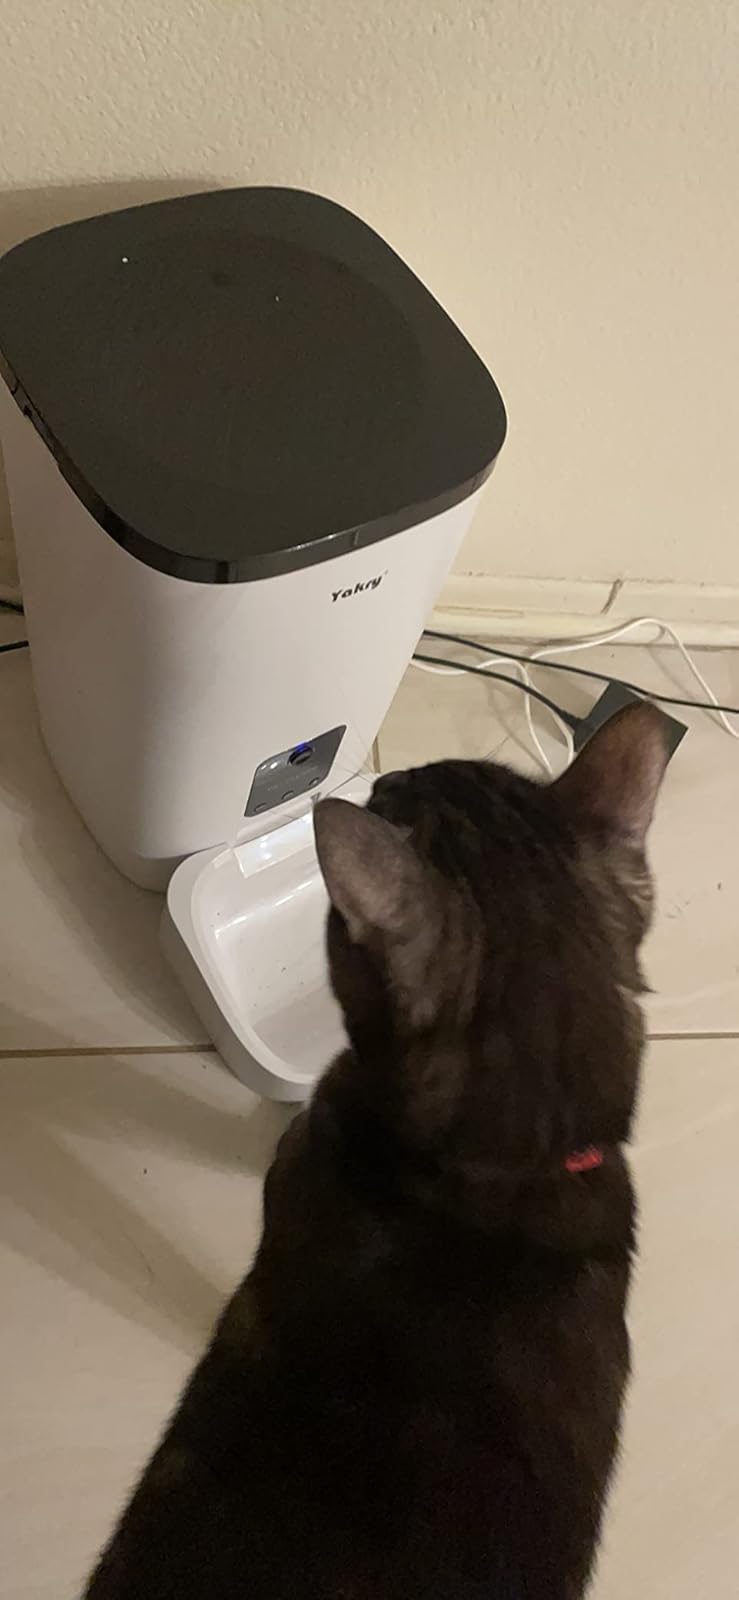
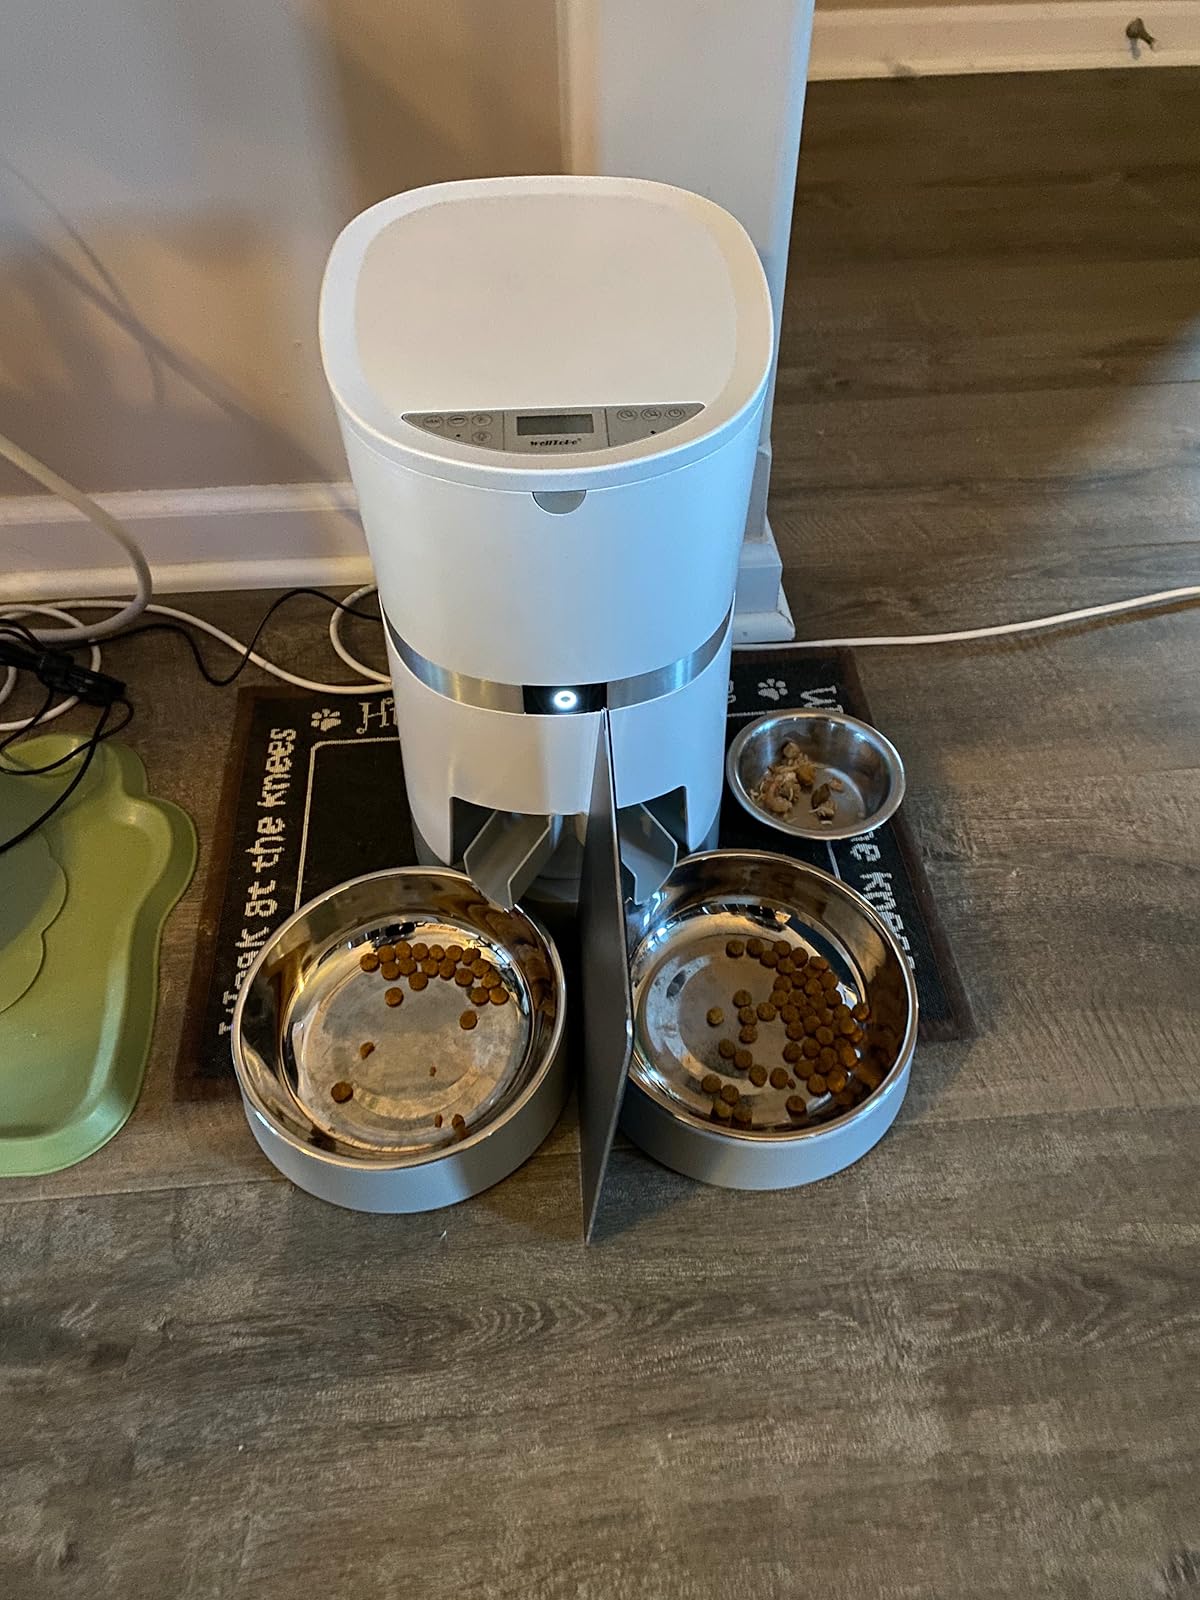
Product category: items_feeder
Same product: no